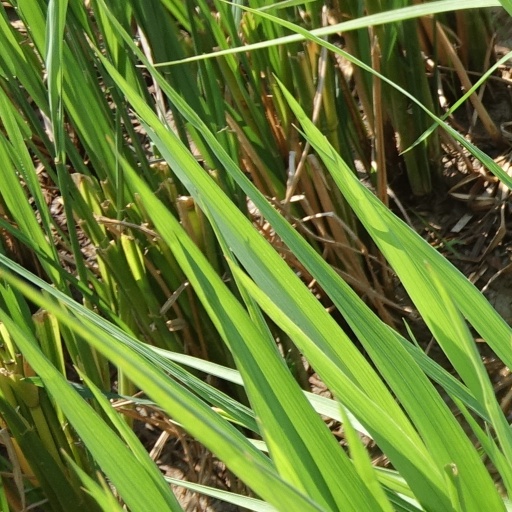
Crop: rice